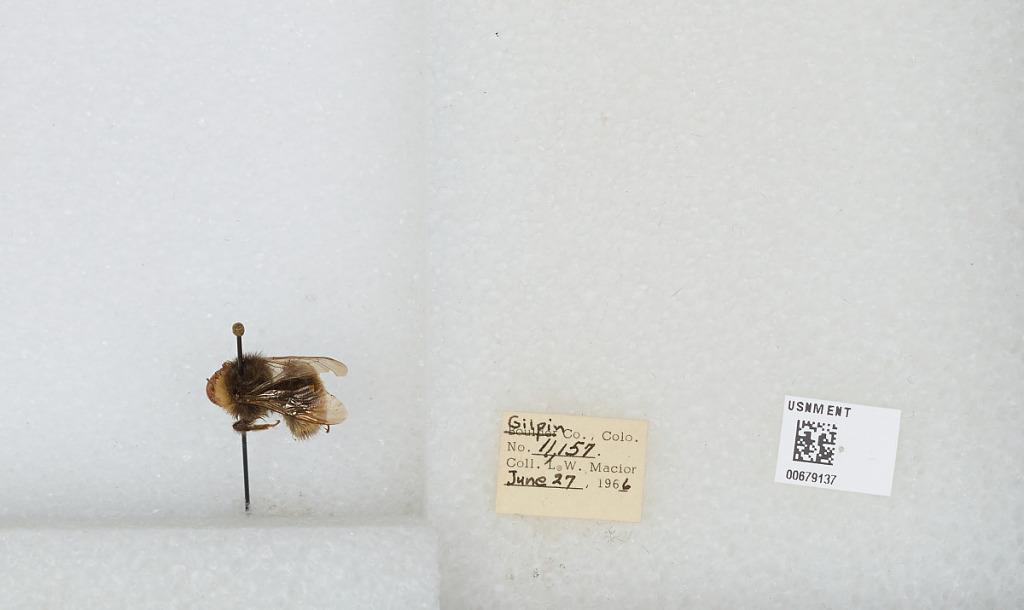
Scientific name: Bombus (Bombus) occidentalis Greene
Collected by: L. Macior
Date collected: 1966-6-27
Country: United States
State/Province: Colorado
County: Gilpin
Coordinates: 39.8908, -105.508